Protvino

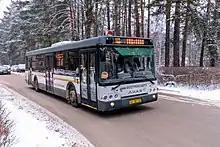
LiAZ-5292 low-floor bus

In the city the Protvino railroad station is located, although it is only used for cargo transport. Public transport is provided by buses.